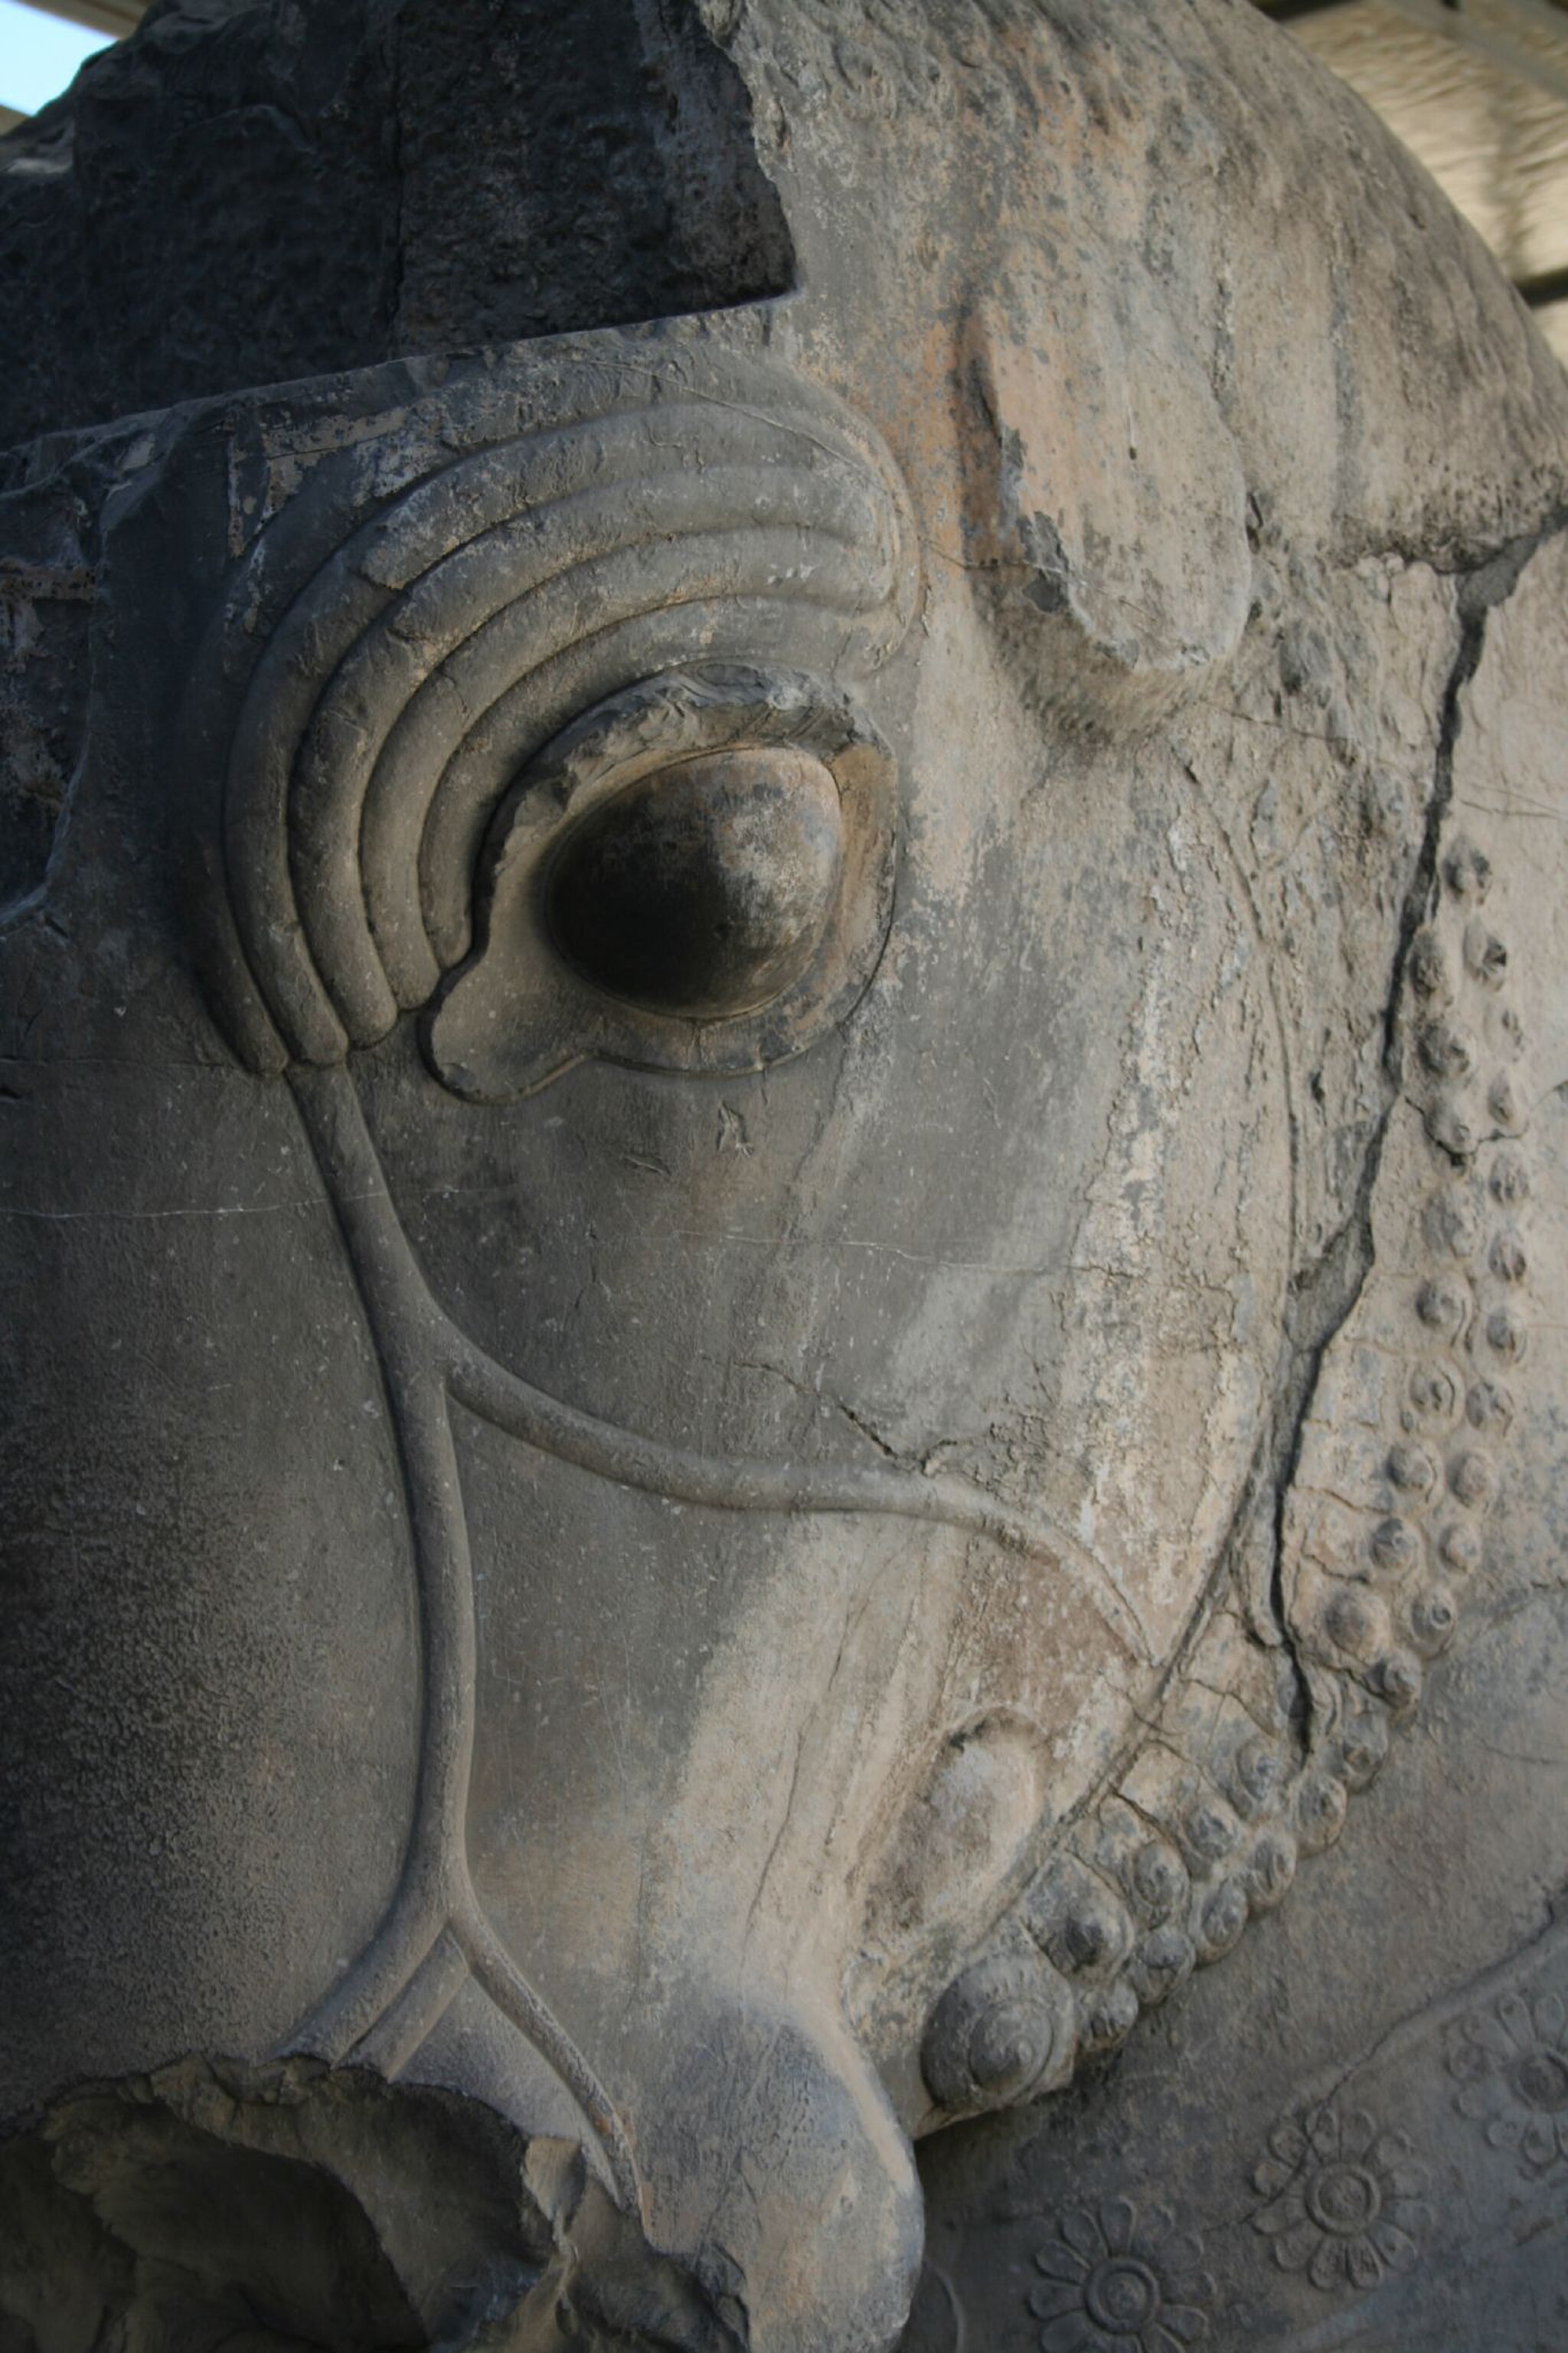
Title: Iran IMG 9950 (316573966)
Description: IMG_9950
Date: 2006-11-17 09:43
Categories: Museum of Persepolis, Flickr images reviewed by FlickreviewR 2